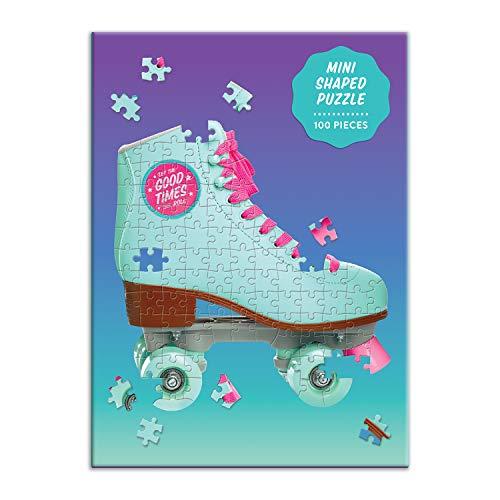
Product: Galison Let The Good Times Roll Roller Skate 100Piece Mini Shaped Puzzle
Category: Toys & Games | Puzzles | Jigsaw Puzzles
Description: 100 pieces.
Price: $7.99
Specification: ProductDimensions:1.2x3.2x4.5inches|ItemWeight:0.48ounces|ShippingWeight:0.48ounces(Viewshippingratesandpolicies)|ASIN:0735363900|Itemmodelnumber:9780735363908|Manufacturerrecommendedage:8yearsandup